Shaul Eisenberg

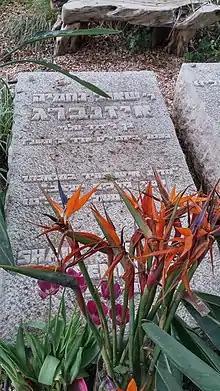
Eisenberg tombstone

In 1979, Eisenberg founded "Beit Asia" in Tel Aviv, where he located his stock market investments' headquarter, owned by Eisenberg's Group. Jonathan Zohovsky, his daughter's husband, as well as Michael Albin, who was the manager of the group, assisted him. After the Israeli 1983 stock market crash, the group had significant losses, and later on the police found that the company had been hiding information from its stockholders. Albin later died in tragic circumstances, and Eisenberg disconnected his relationship with his daughter and her husband. In the 1990s, his business activity began to slow down, due to the involvement of other markets in the Far East and other factors.